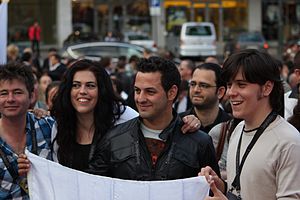
The Islanders
The Islanders i Oslo (2010)
The Islanders er et band, der består af musikere fra både Cypern, Norge, Skotland, Wales og England. Medlemmerne er Jon Lilygreen, Jon Gregory, Sylvia Strand, Katherine Squire, Sean Watts og Charalambos Kallonas.